Soviet Army

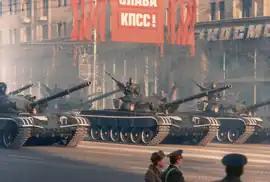
Parade forming part of the celebration of the October Revolution celebration in 1983.

At the end of World War II the Red Army had over 500 rifle divisions and about a tenth that number of tank formations. Their war experience gave the Soviets such faith in tank forces that the infantry force was cut significantly. A total of 130 rifle divisions were disbanded in the Groups of Forces in Eastern Europe in summer 1945, as well as 2nd Guards Airborne Division, and by the end of 1946, another 193 rifle divisions ceased to exist. Five or more rifle divisions disbanded contributed to the formation of NKVD convoy divisions, some used for escorting Japanese prisoners of war. The Tank Corps of the late war period were converted to tank divisions, and from 1957 the rifle divisions were converted to motor rifle divisions (MRDs). MRDs had three motorized rifle regiments and a tank regiment, for a total of ten motor rifle battalions and six tank battalions; tank divisions had the proportions reversed.